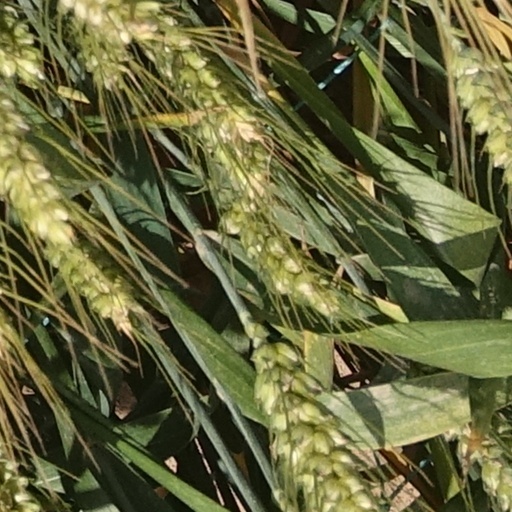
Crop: wheat